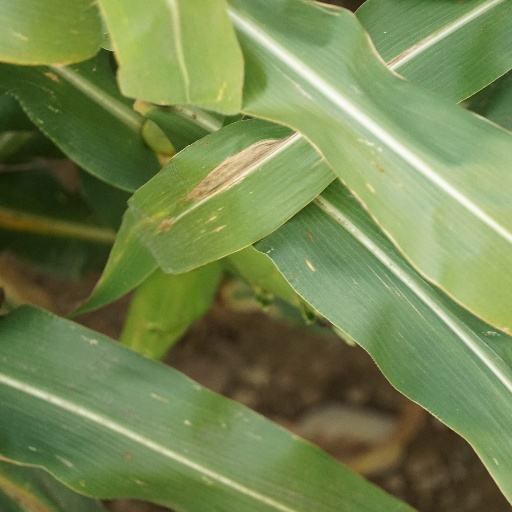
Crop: maize; corn